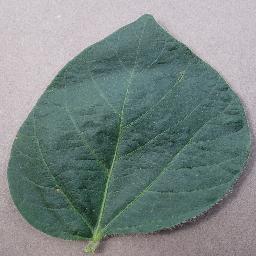
Label: Soybean___healthy